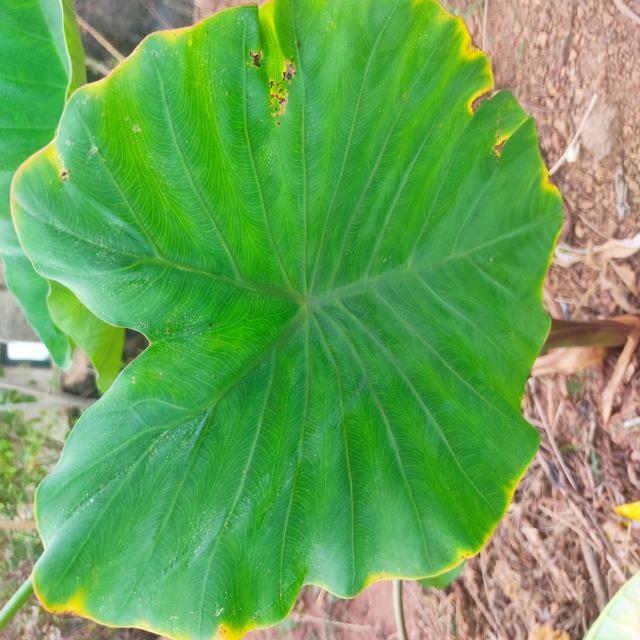
Label: Mid_Blight